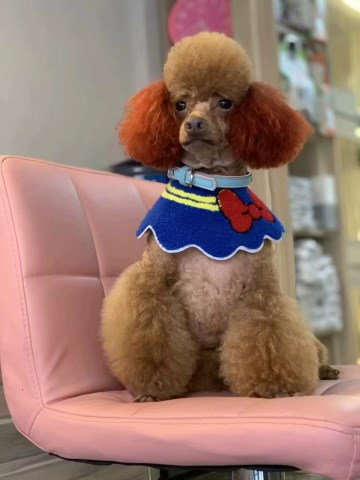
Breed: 2925-n000114-toy_poodle